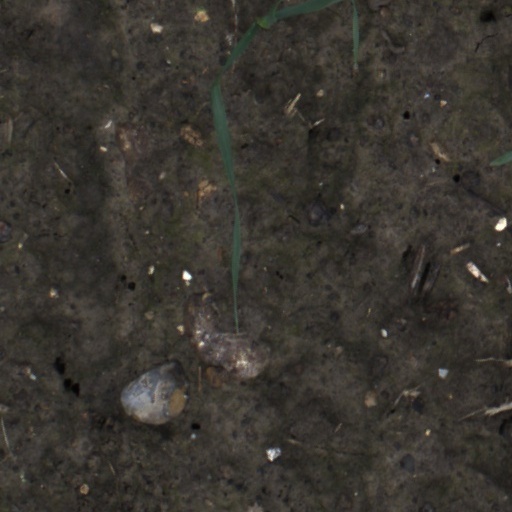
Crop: wheat